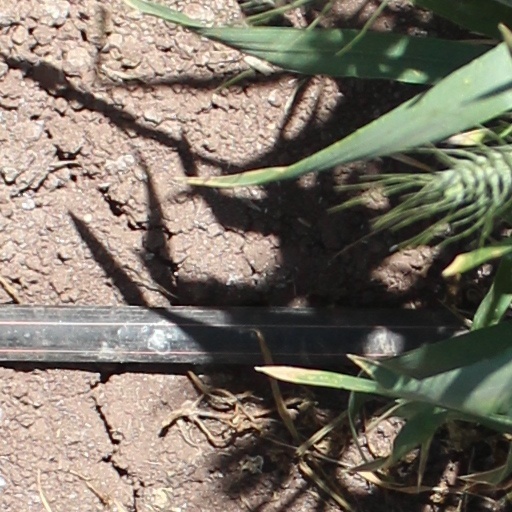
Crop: wheat